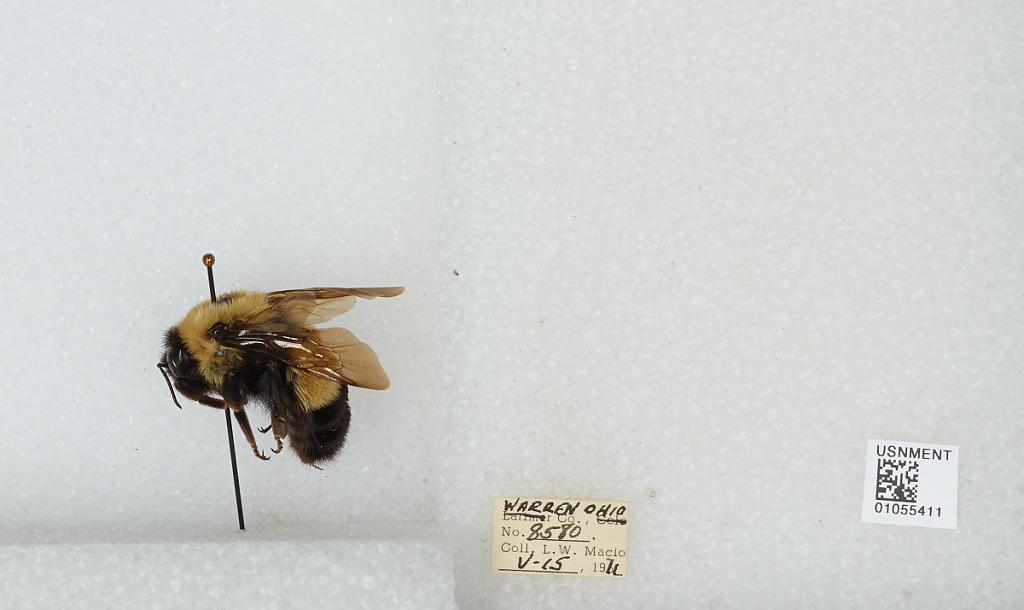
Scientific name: Bombus (Bombus) affinis Cresson
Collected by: L. Macior
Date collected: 1971-5-15
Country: United States
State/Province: Ohio
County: Warren
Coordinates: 39.4242, -84.1856